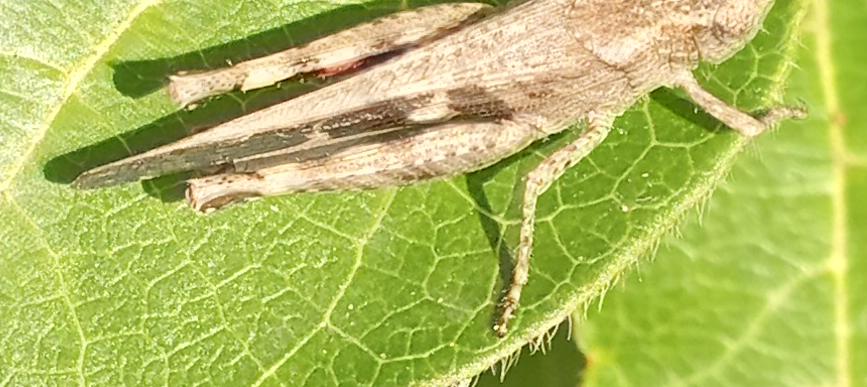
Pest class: occasional_pest